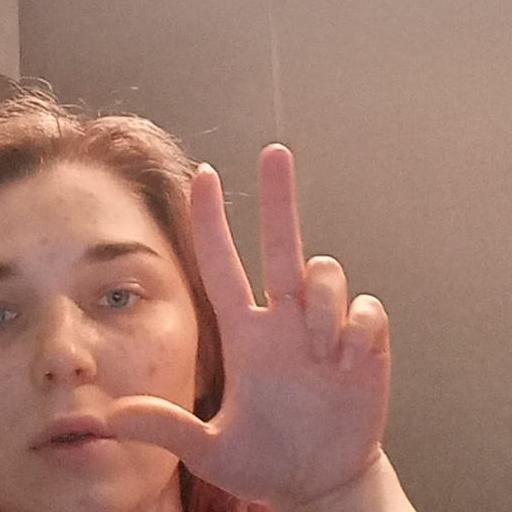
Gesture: three2